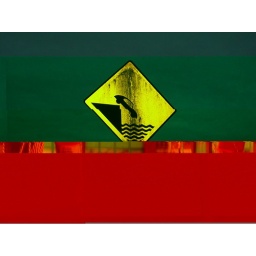
moral of the story...don't drive your car over the edge, there is a river there.